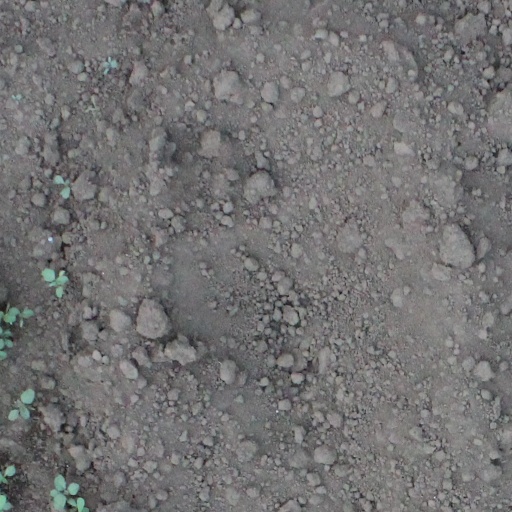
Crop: soybean